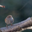
Label: bird